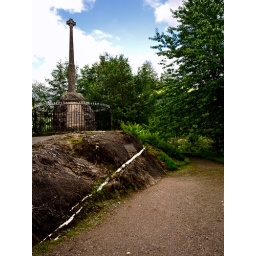
I guess the white line in the rock marks it as a holy place.